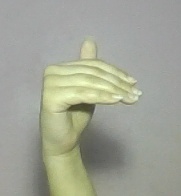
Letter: khaa